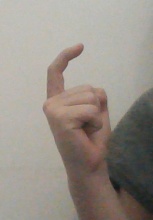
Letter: ra